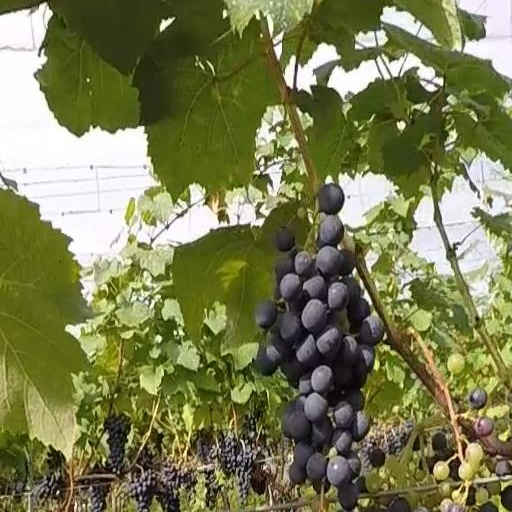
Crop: grape